Émile Schneider (painter)

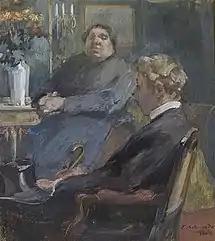
The Waiting Room

He was born to a Protestant family; the son of a railway engineer. After finishing primary school, at the age of twelve, his parents sent him to the lycée in Belfort, as they wanted him to have a French education. He began his artistic studies with the portrait painter, Léon Hornecker then, from 1890 to 1892, attended the ("Straßburger Kunsthandwerkerschule"). During this time, he also worked as an illustrator for an obscure newspaper called ""; after a medieval nickname for the inhabitants of Strasbourg. He continued his studies at the Academy of Fine Arts, Munich, in the workshop of the Greek artist, Nikolaos Gysis. His first exhibit came in 1894.